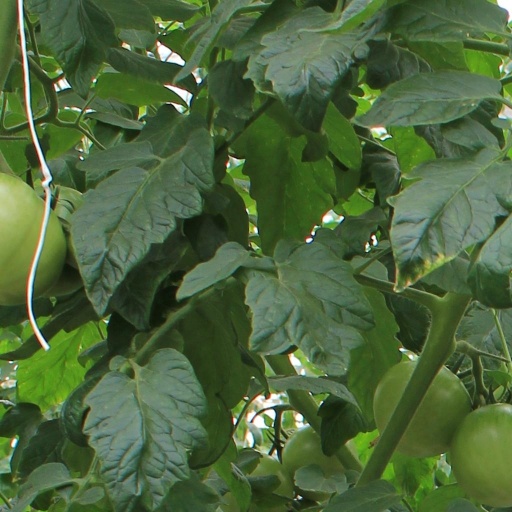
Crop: tomato